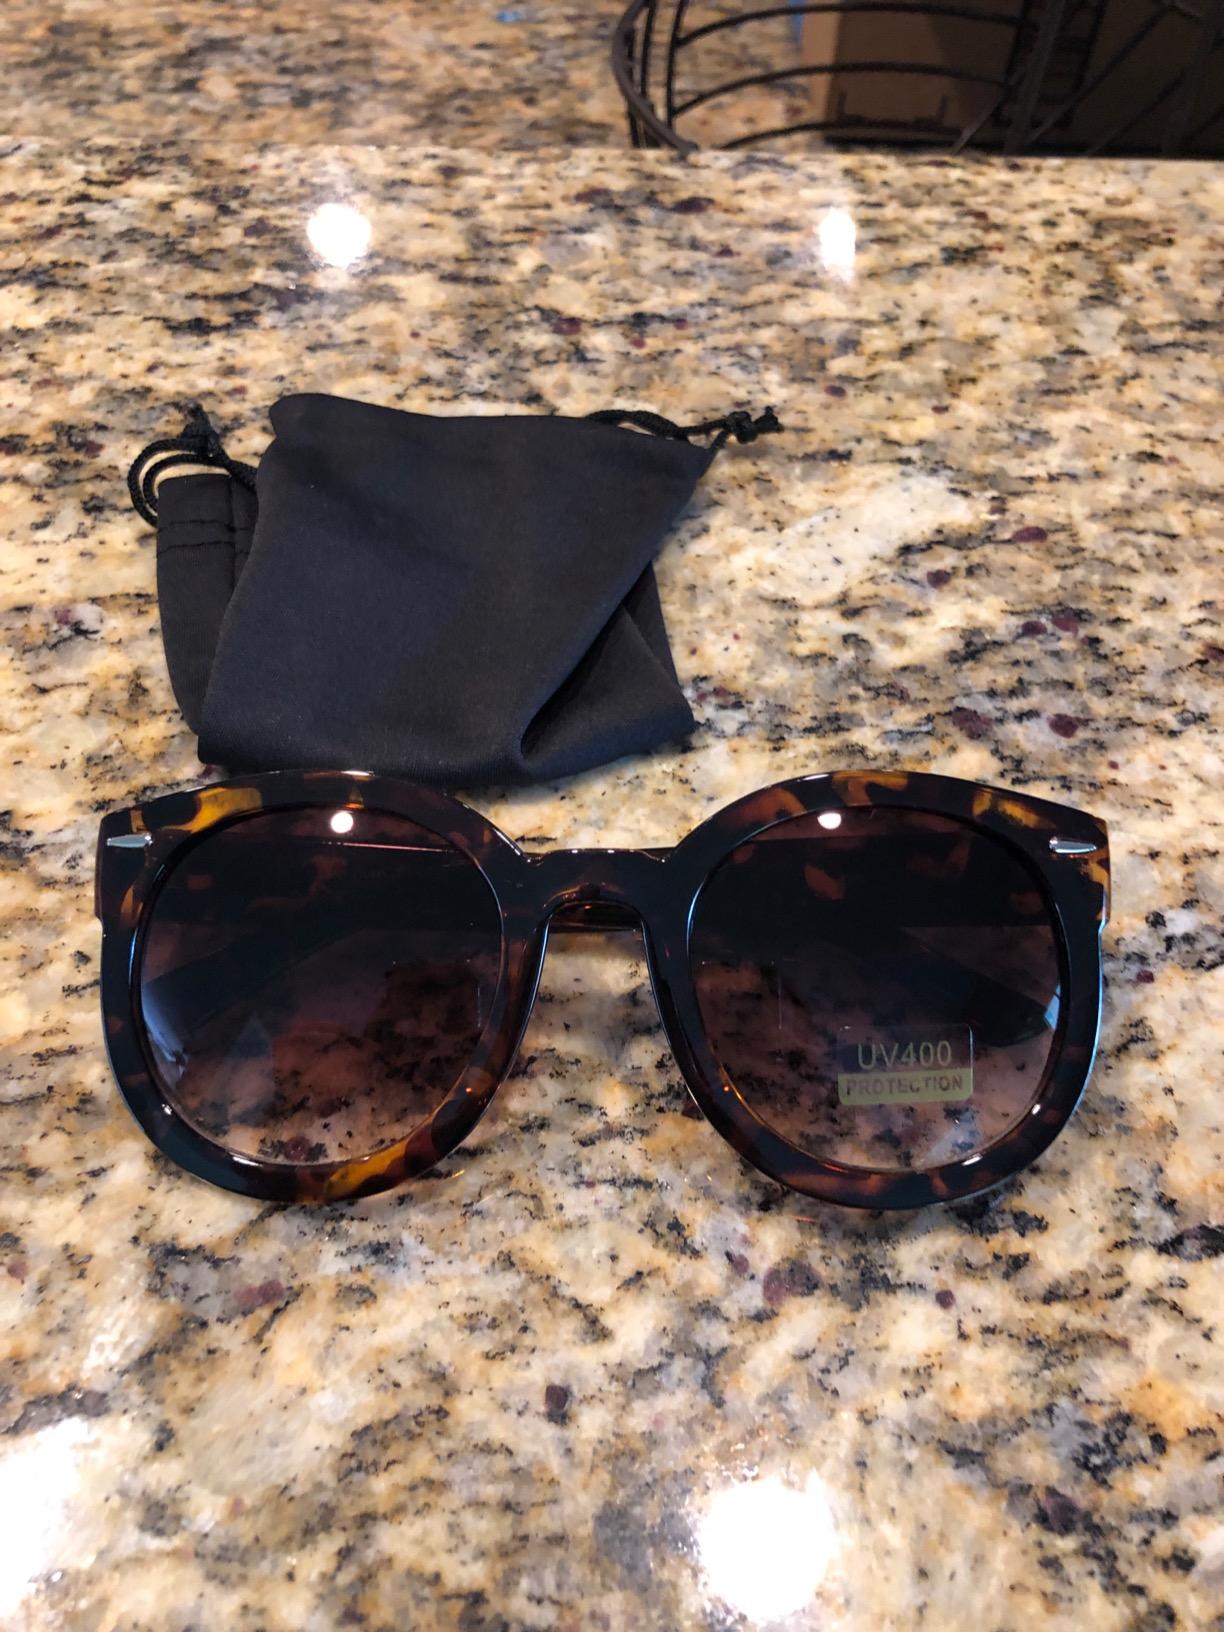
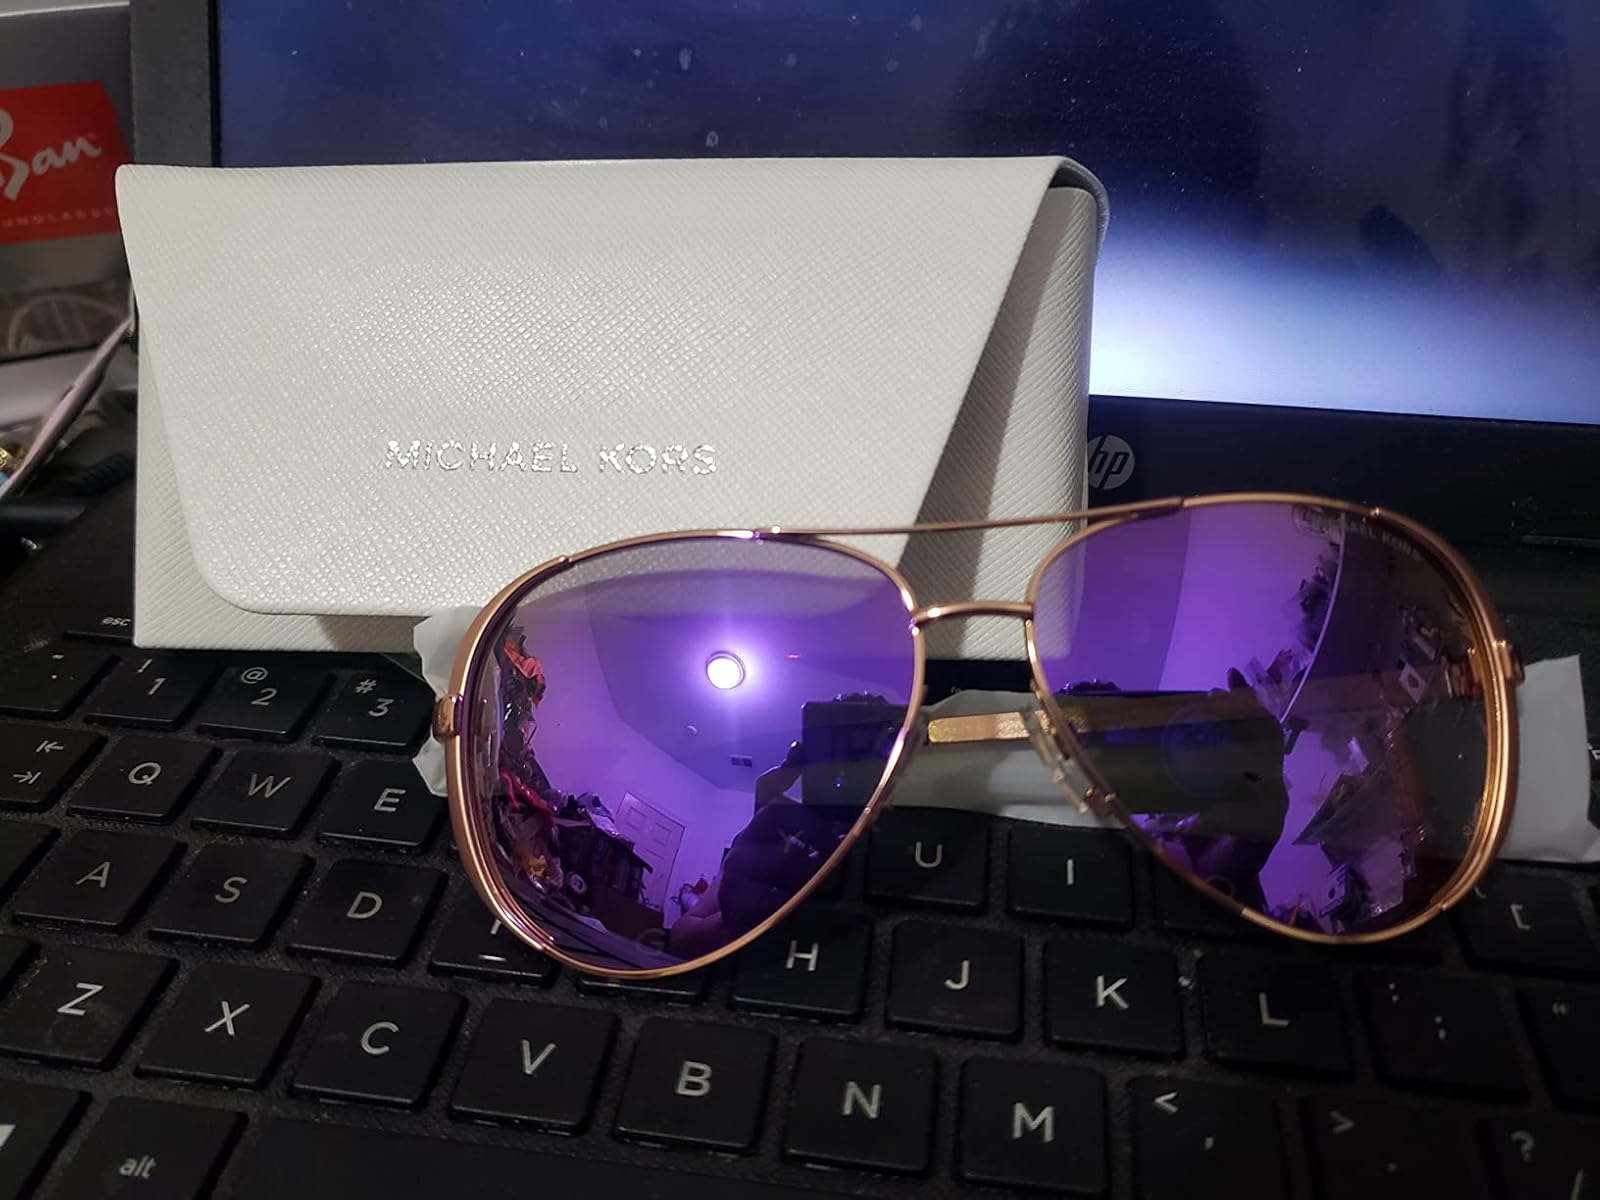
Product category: accessories_sunglasses
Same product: no